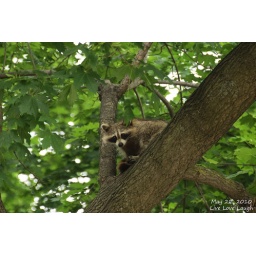
Went to Dufferin Islands this morning, found this guy in a tree - how cute is he!!!!